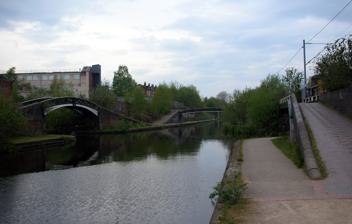
Building: Soho Loop
Country: United Kingdom
Year built: 1769
Soho Loop Rotton Park Junction — the Soho Loop runs through the bridge to the right Specifications Maximum height above sea level 453 ft (138 m) ( Birmingham Level ) Status Open Navigation authority Canal and River Trust History Date completed 1769 ( 1769 ) Hockley Port Junction on the Soho Loop The Soho Loop is a 1.2-mile (2 km) section of the eighteenth-century Old BCN Main Line canal in Birmingham , England, about 1.2 miles (1.9 km) west of the city centre, which opened to traffic on 6 November 1769, and was bypassed in September 1827 by a straight 0.75-mile (1.2 km) section of the New BCN Main Line. Much of the 110 acres (45 ha) of enclosed land is occupied by the 49 acres (20 ha) of Birmingham's City Hospital , and the canal itself serves private residential moorings at Hockley Port Basin via a 310 yards (280 m) branch extending north-eastwards. This is all that remains of the former Soho Branch that once served Matthew Boulton 's Soho Manufactory . There is pedestrian access to a tow path for the entire length of the outside of the loop, which skirts the southern boundary of Winson Green Prison and twice passes underneath the Stour Valley Railway . The Centre of the Earth environmental education centre is adjacent to the canal and has a long wharf frontage. Point Coordinates (Links to map resources) OS Grid Ref Notes Rotton Park Junction 52°29′03″N 1°55′45″W / 52.4843°N 1.9291°W / 52.4843; -1.9291 ( Rotton Park Junction ) SP048874 BCN Old and New Lines cross Hockley Port Basin 52°29′33″N 1°55′35″W / 52.4925°N 1.9265°W / 52.4925; -1.9265 ( Hockley Port Basin ) SP051883 No public access Winson Green Junction 52°29′28″N 1°56′33″W / 52.4912°N 1.9424°W / 52.4912; -1.9424 ( Winson Green Junction ) SP039881 BCN Old and New Lines cross See also United Kingdom portal Transport portal Icknield Port Loop References Map all coordinates using OpenStreetMap Download coordinates as: KML GPX (all coordinates) GPX (primary coordinates) GPX (secondary coordinates)